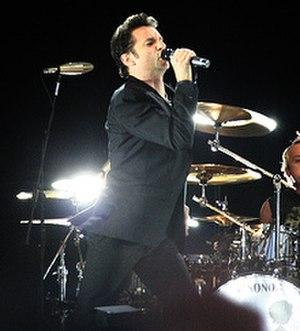
David Gahan, dit Dave Gahan, né le 9 mai 1962 à Epping, est un chanteur anglais, leader du groupe Depeche Mode.